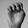
ASL letter: E